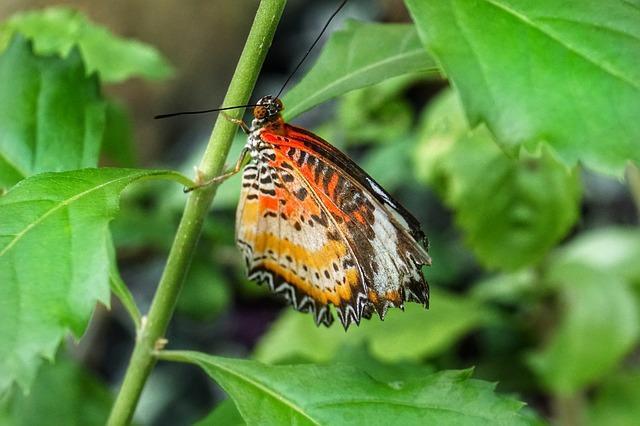
butterfly